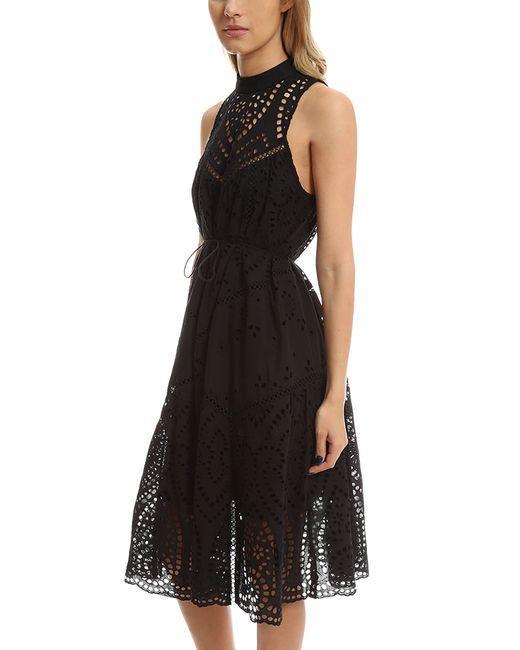
schwarzes ärmelloses Midikleid aus Spitze